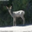
Label: deer